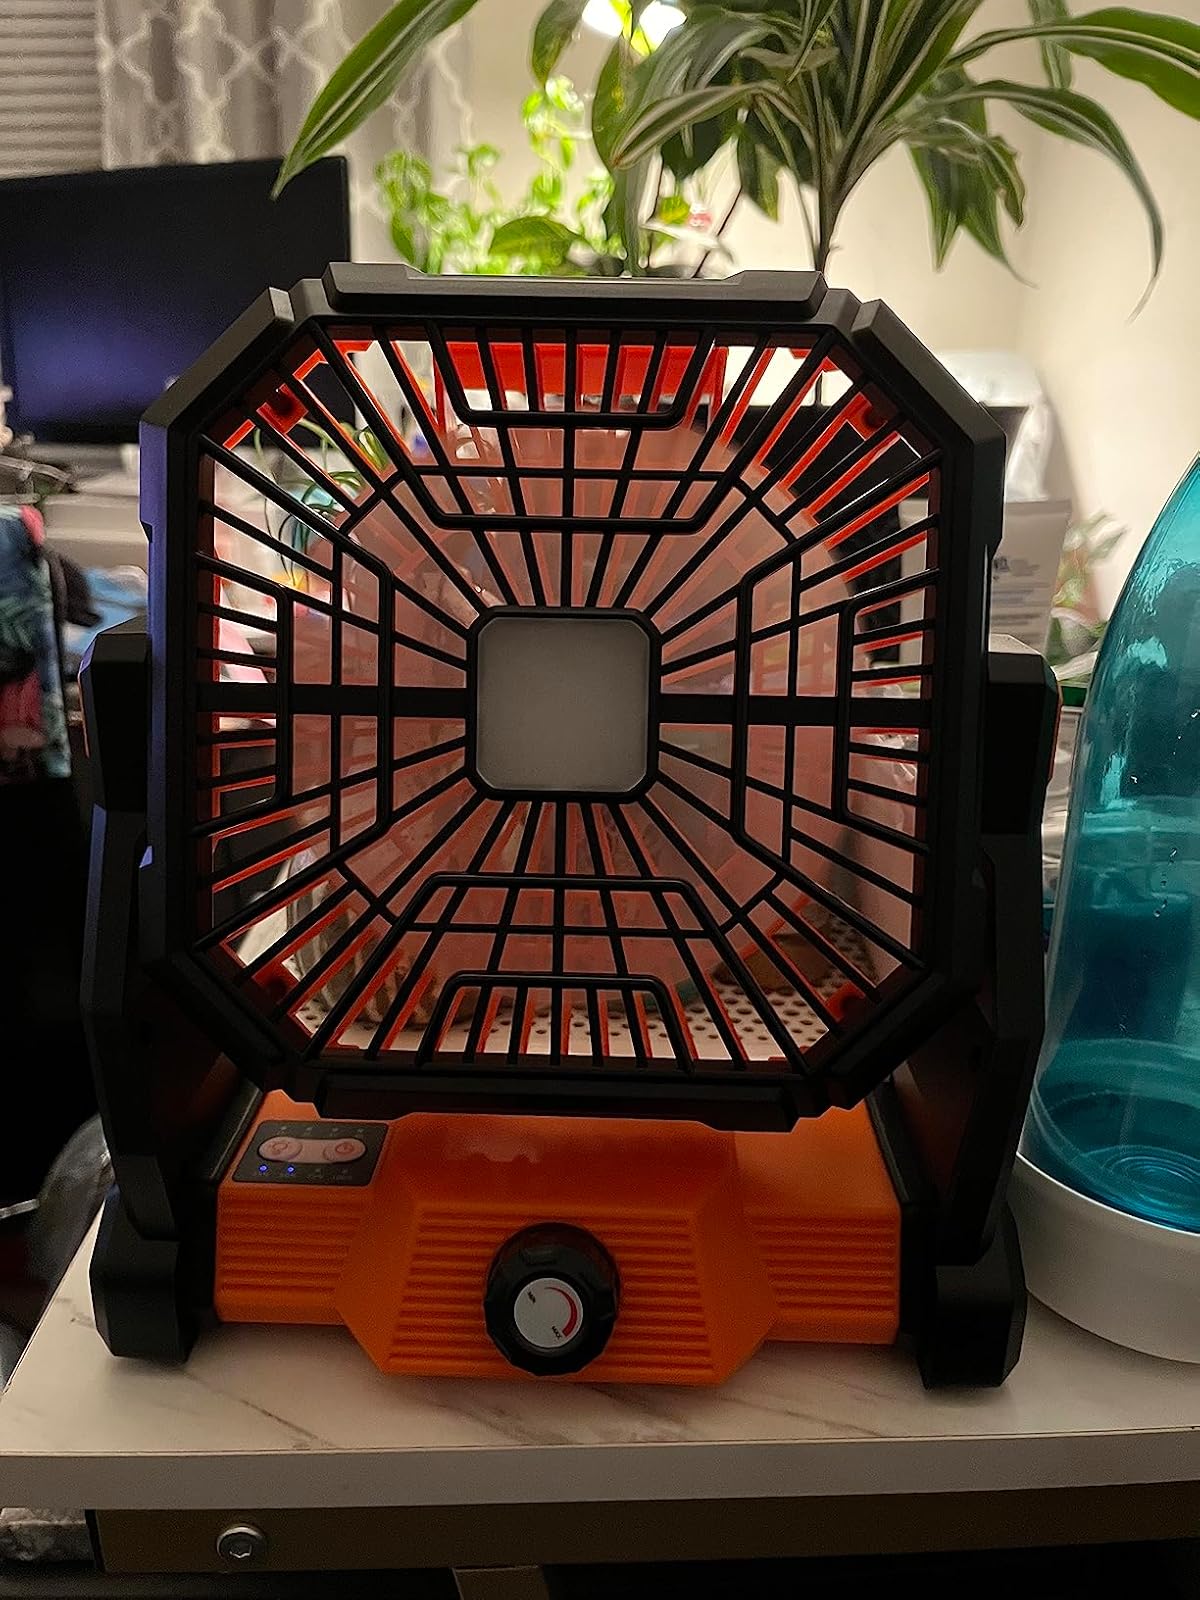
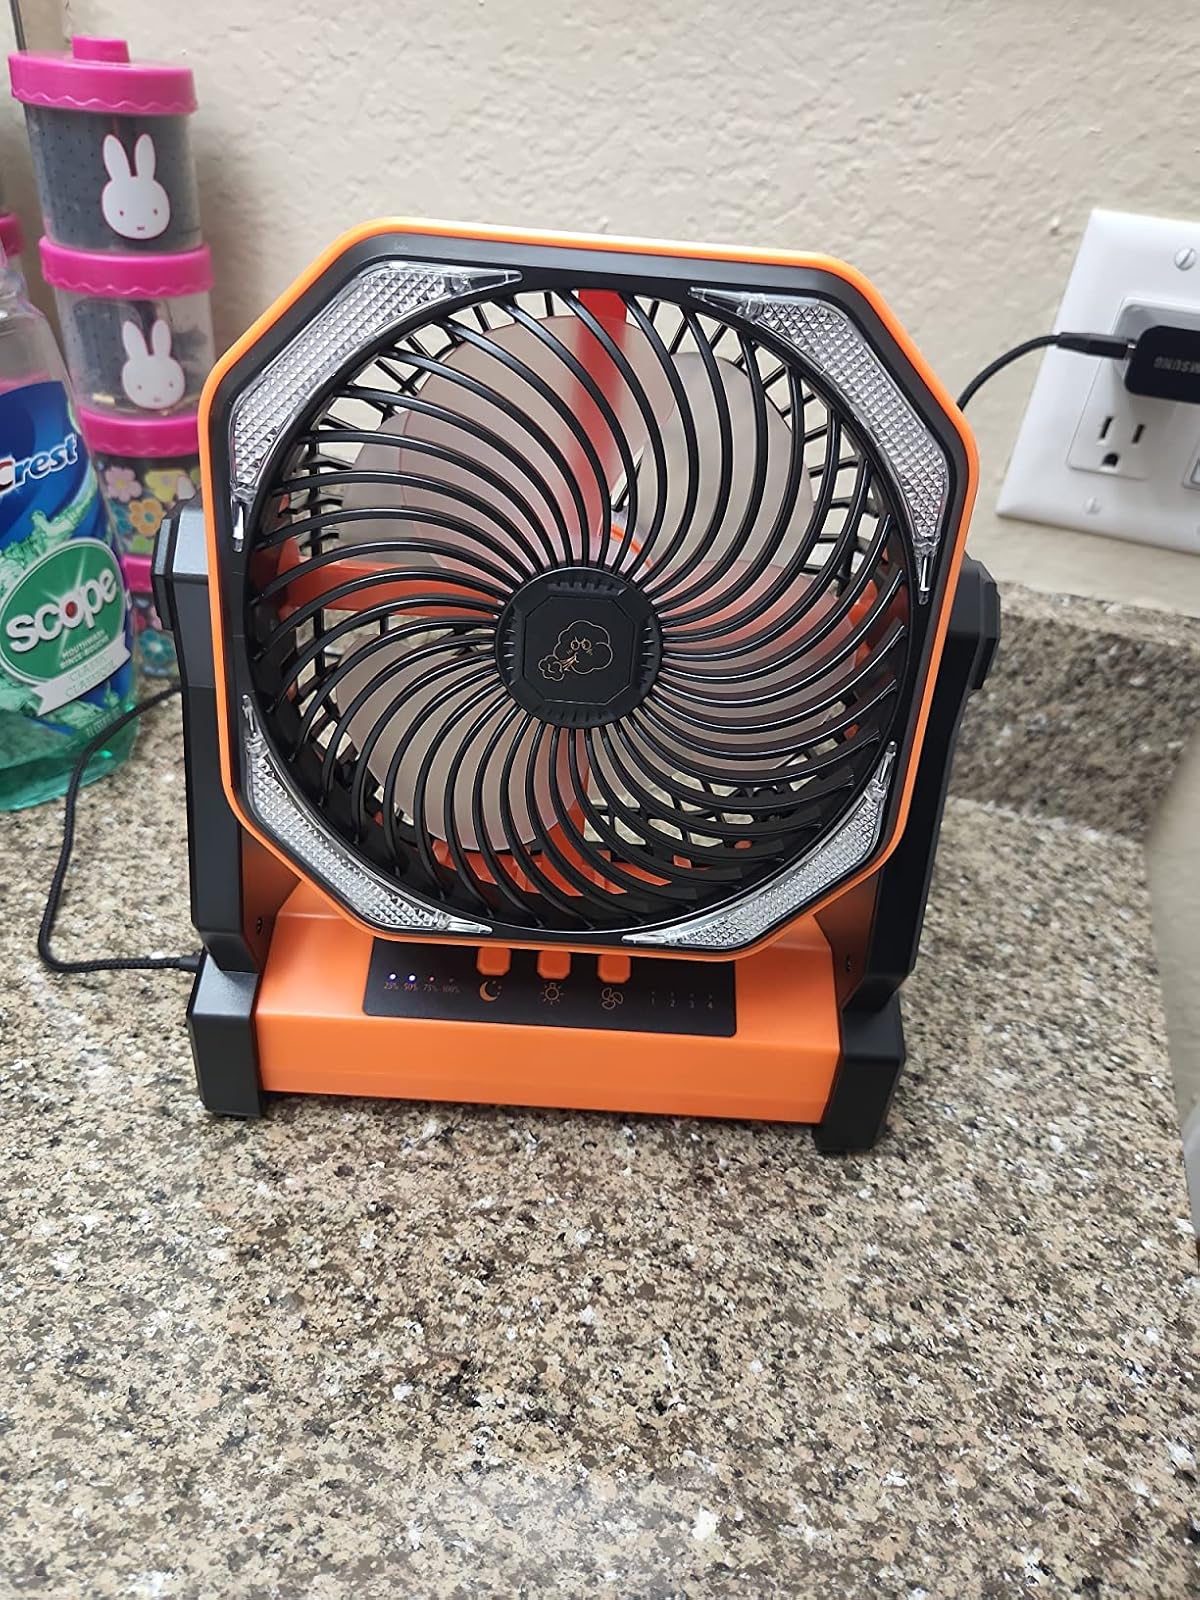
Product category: lantern
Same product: no